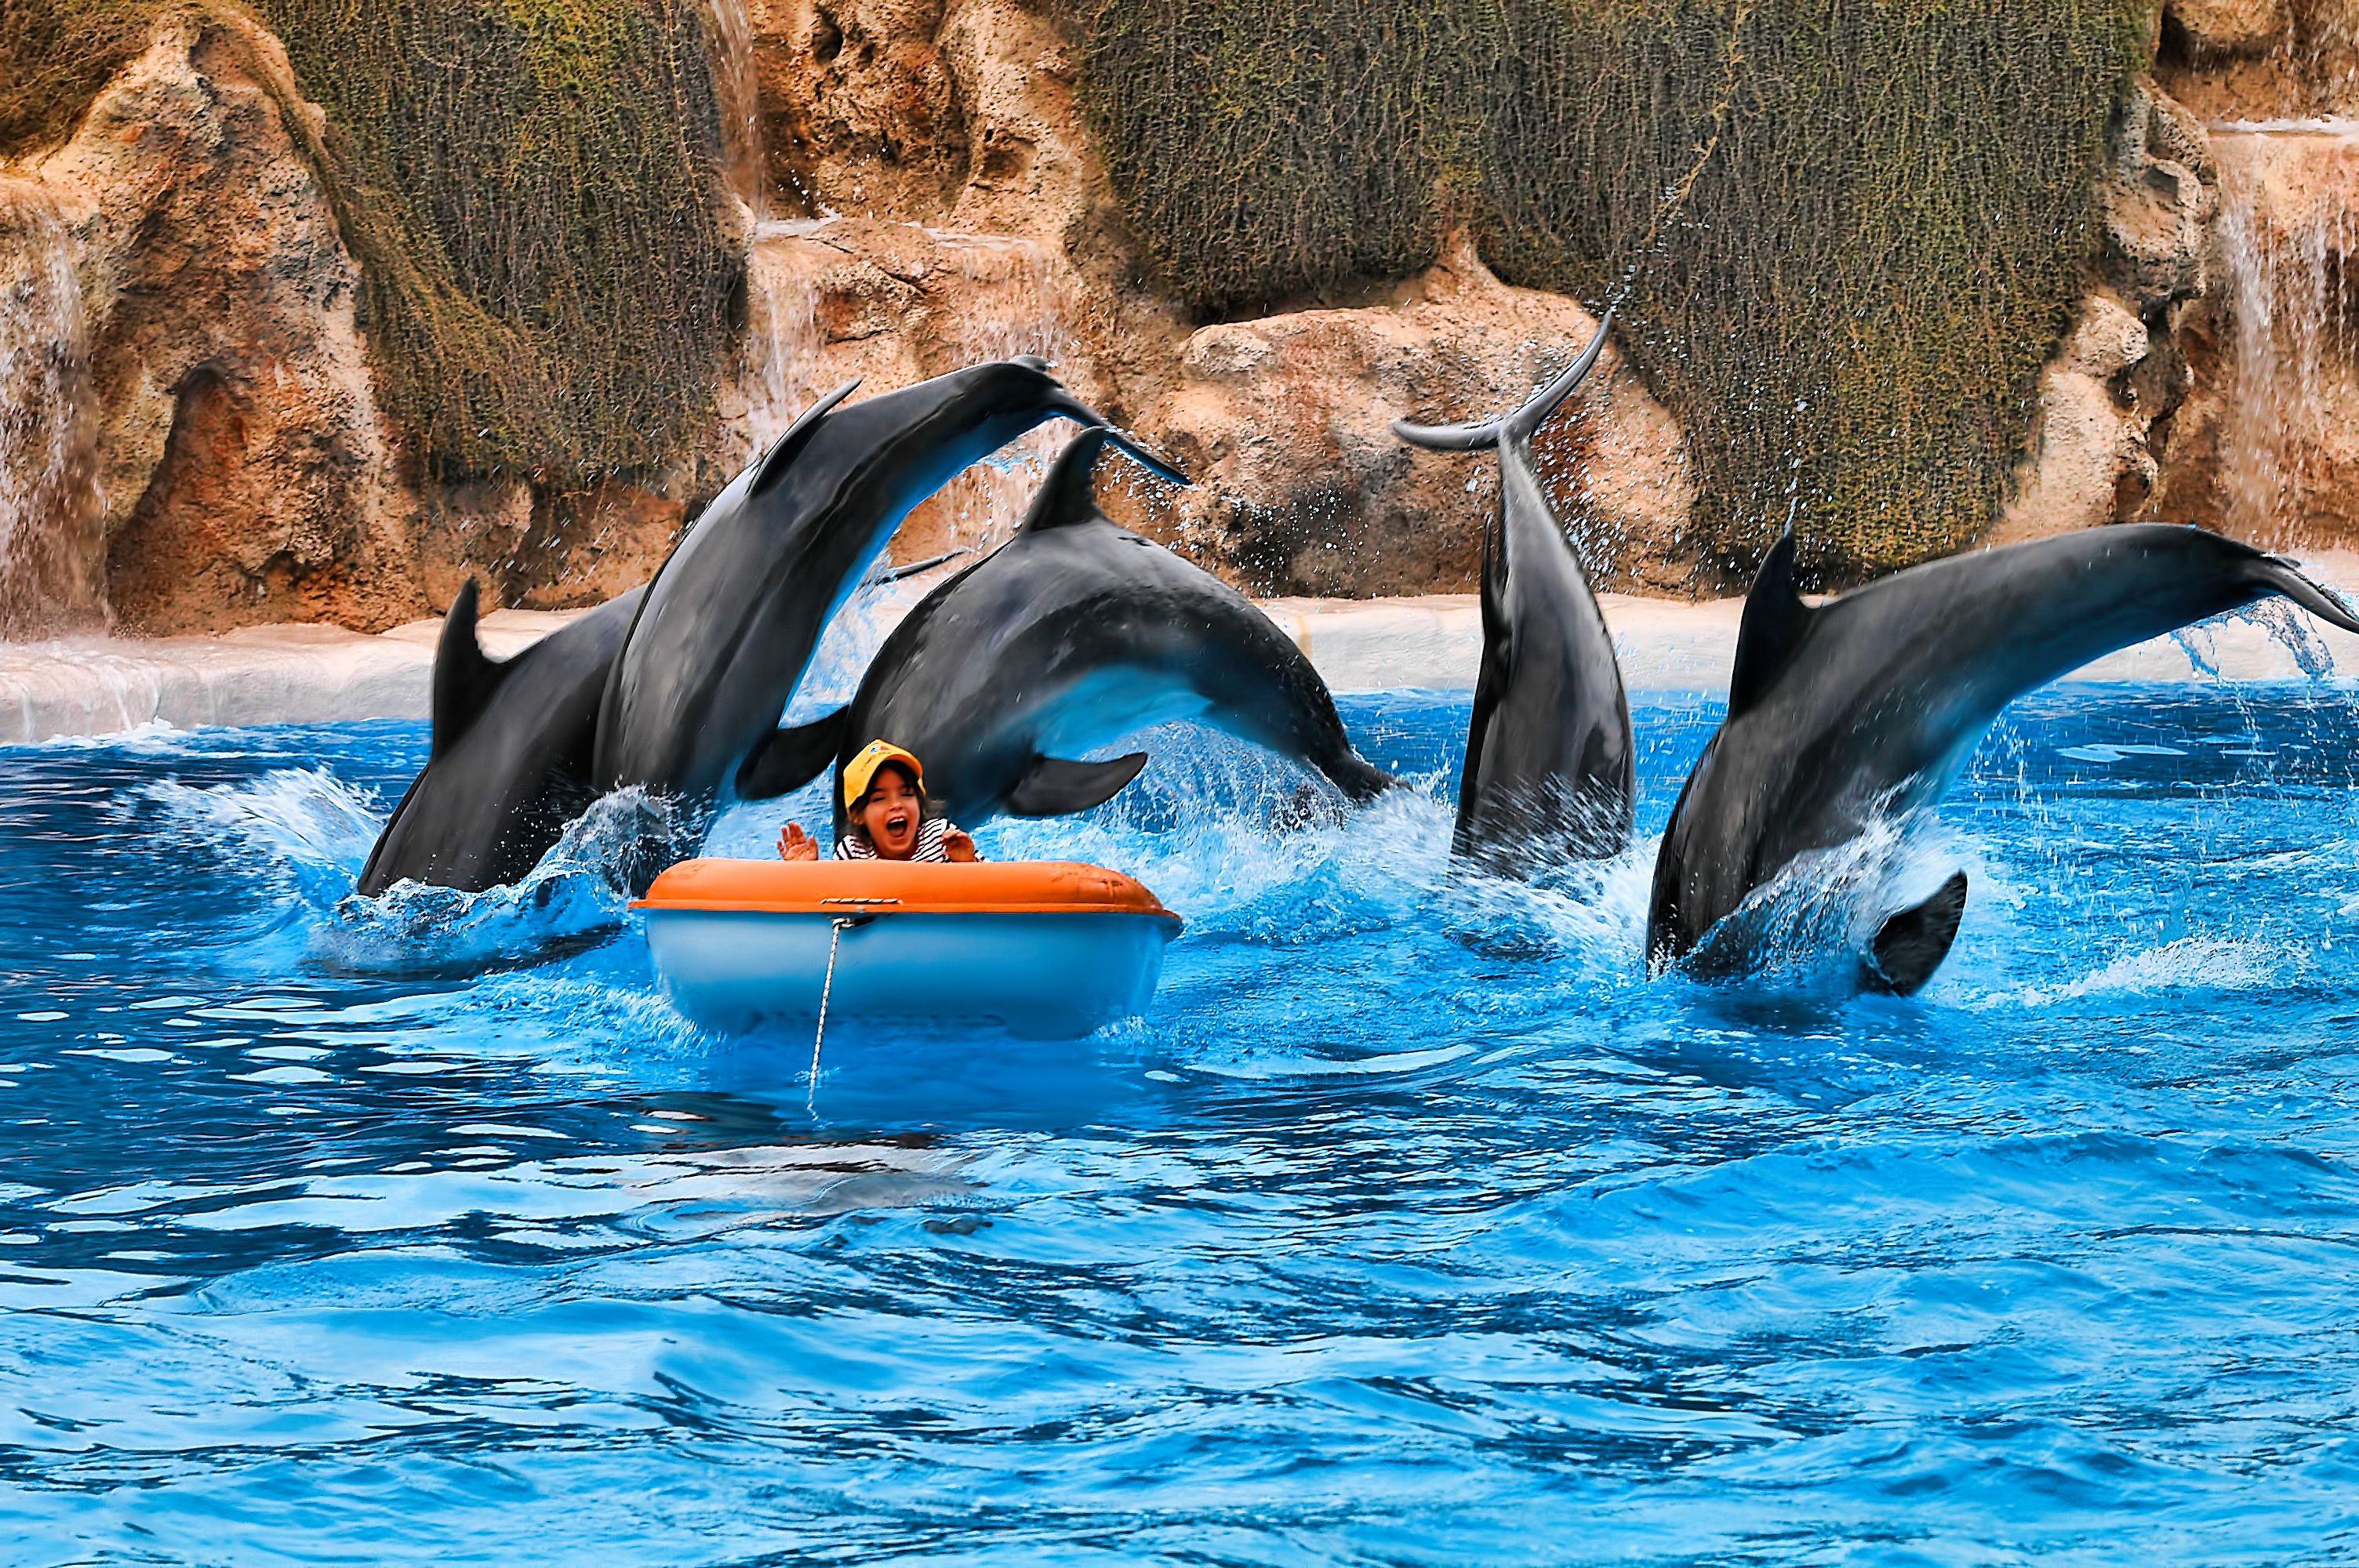
biology, mammal, vertebrate, dolphin, marine mammal, killer whale, marine biology, whales dolphins and porpoises, common bottlenose dolphin